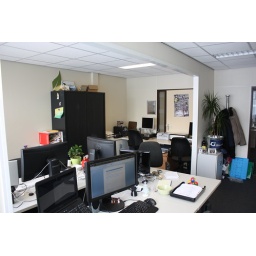
Our desks and the small desk in the back with administrative computer and central storage.